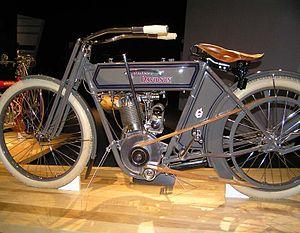
La Harley-Davidson Modèle 7D de 1911 a été le premier modèle V-twin à succès de Harley-Davidson, instaurant cette configuration de moteur sans interruption jusqu'à ce jour par la motor company de Milwaukee.
Liste de motos des années 1910, y compris celles déjà mises en vente à l'époque, nouvelles sur le marché ou pertinentes au cours de cette période.